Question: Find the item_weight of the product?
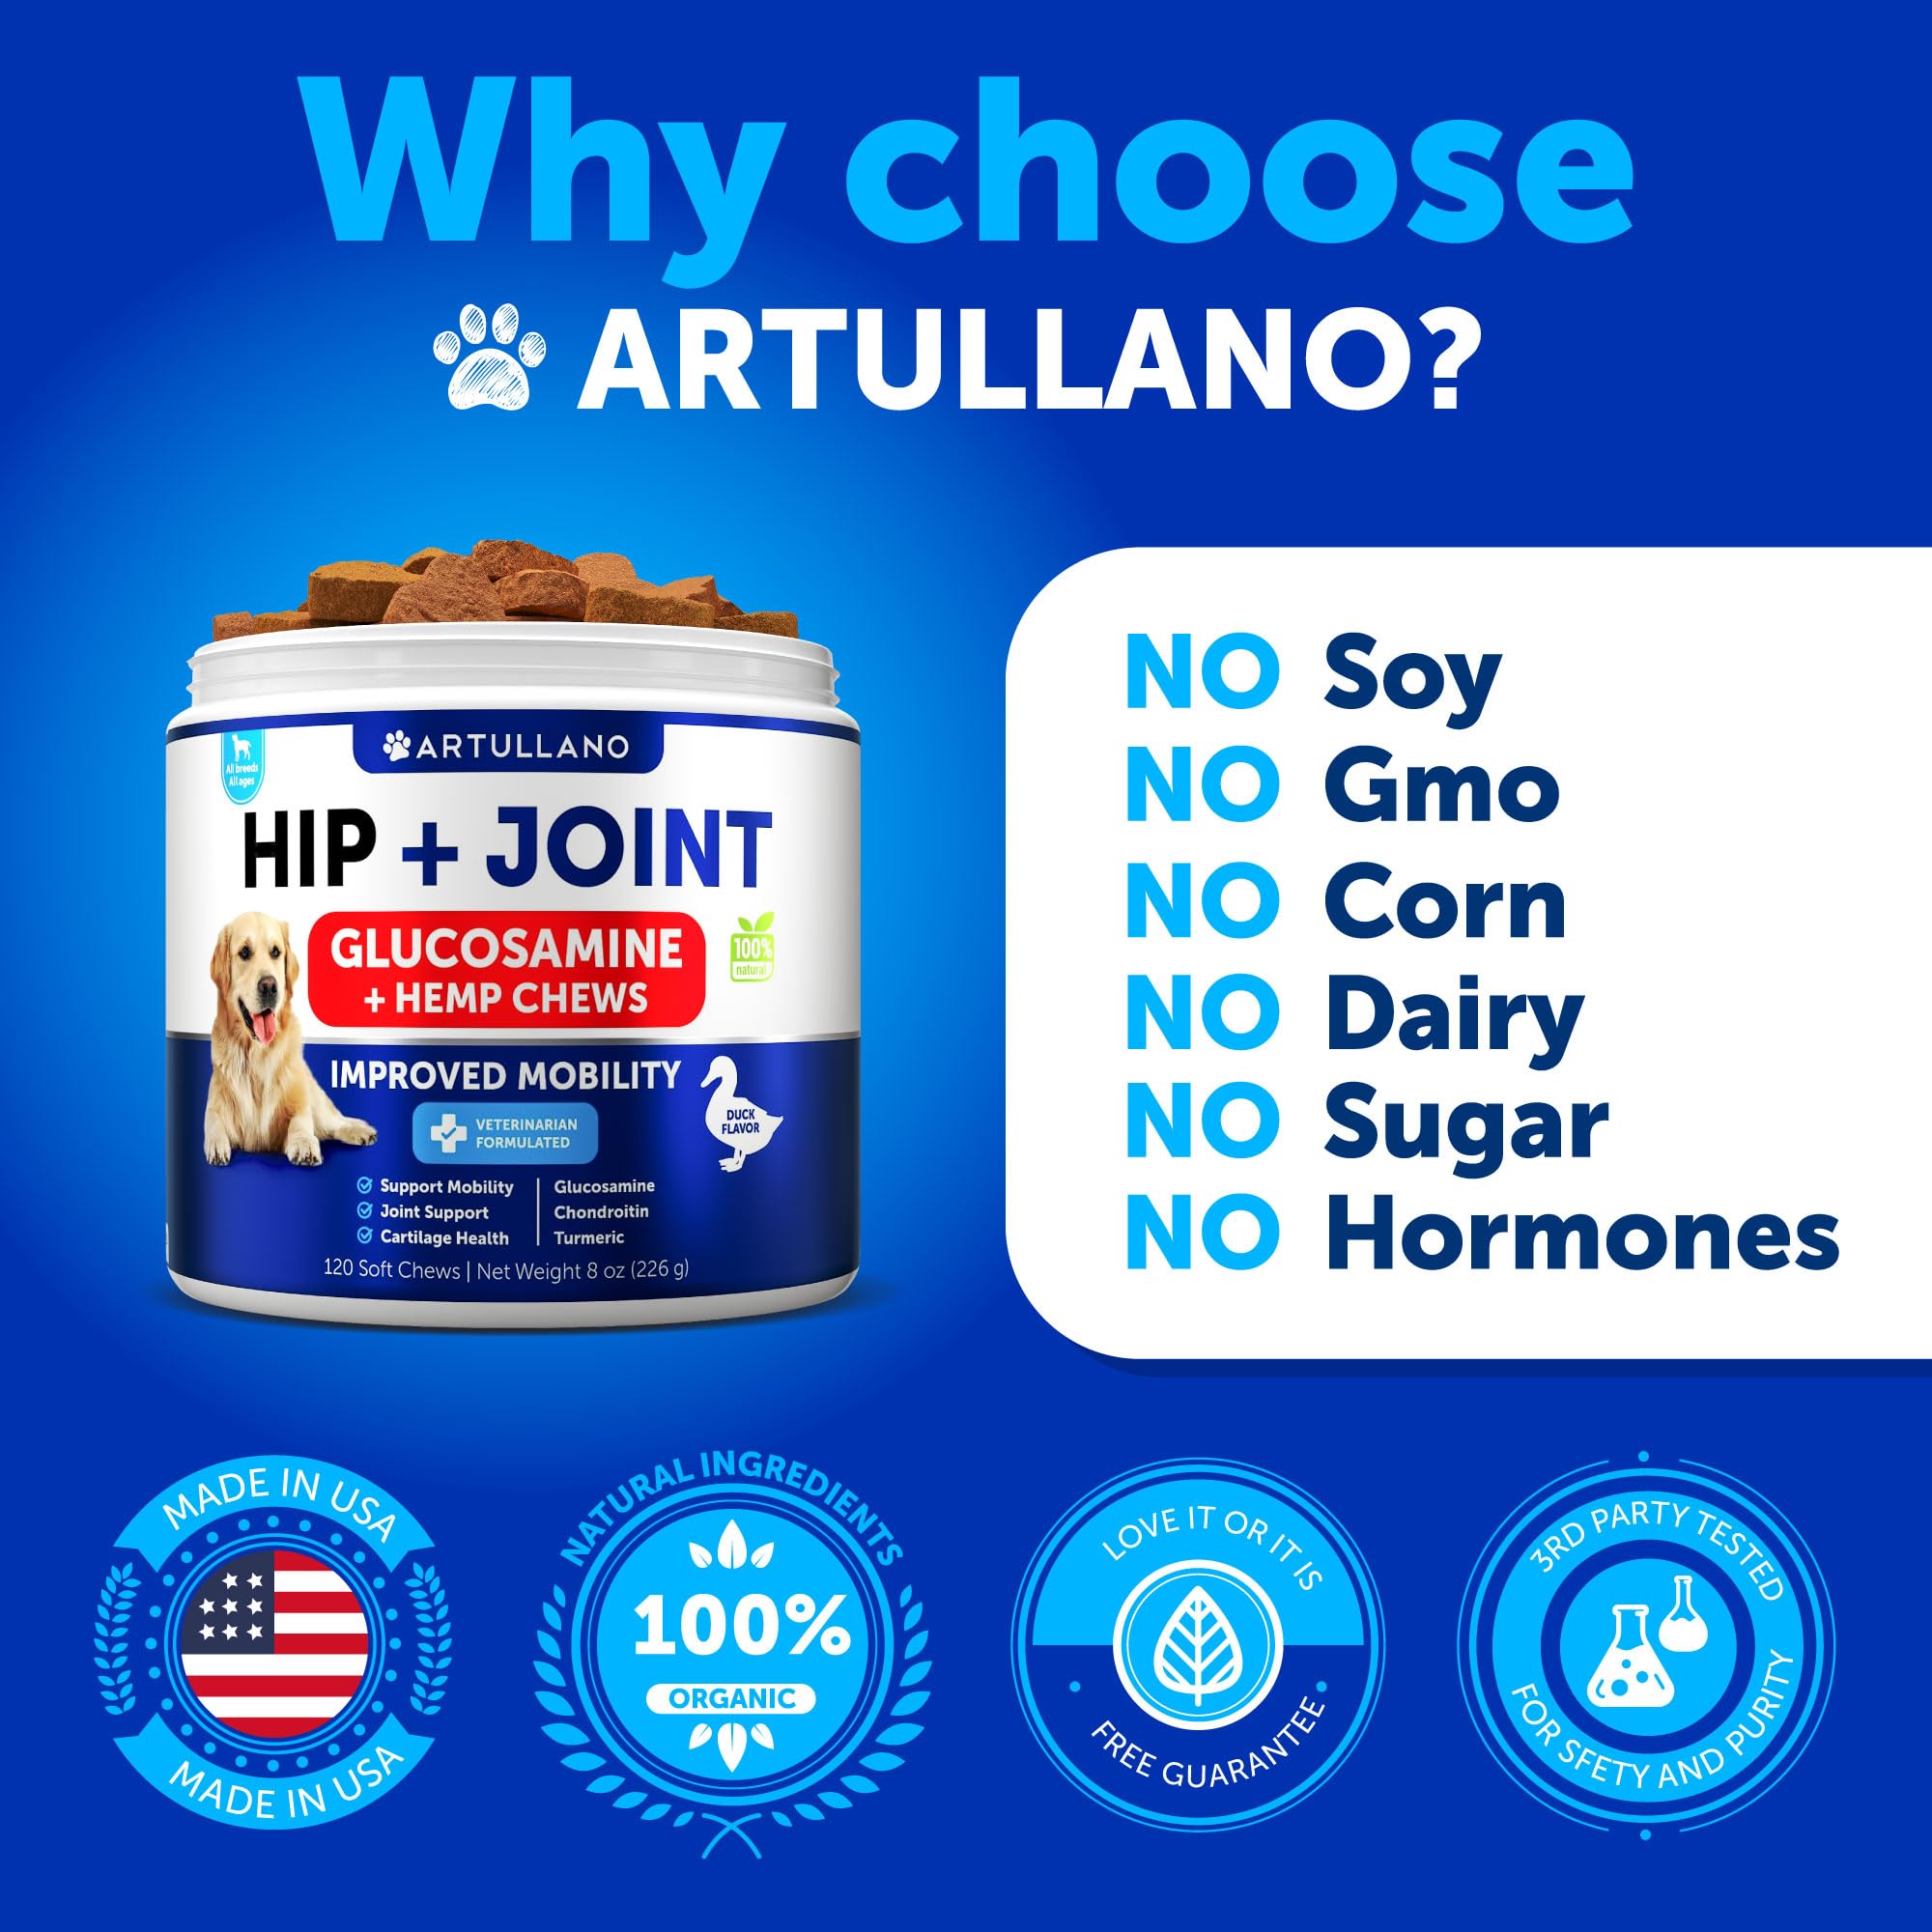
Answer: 226.0 gram